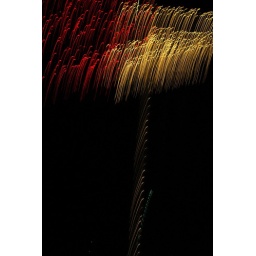
Christmas lights on a tree in a moving car